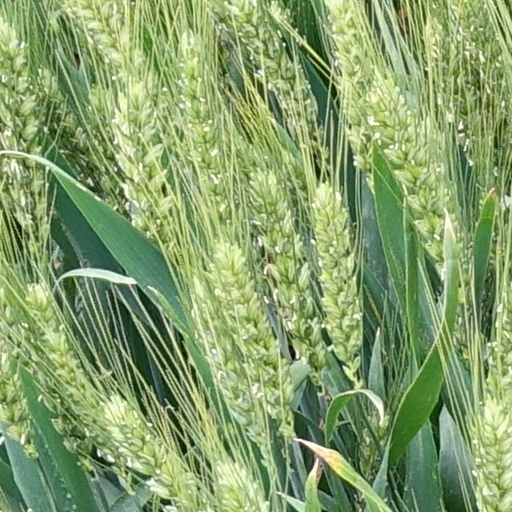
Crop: wheat